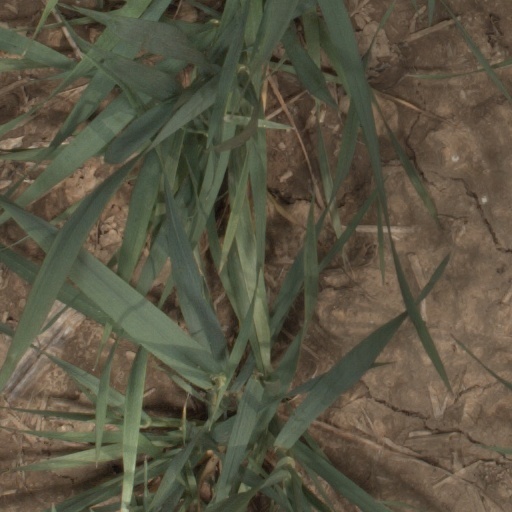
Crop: wheat